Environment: real
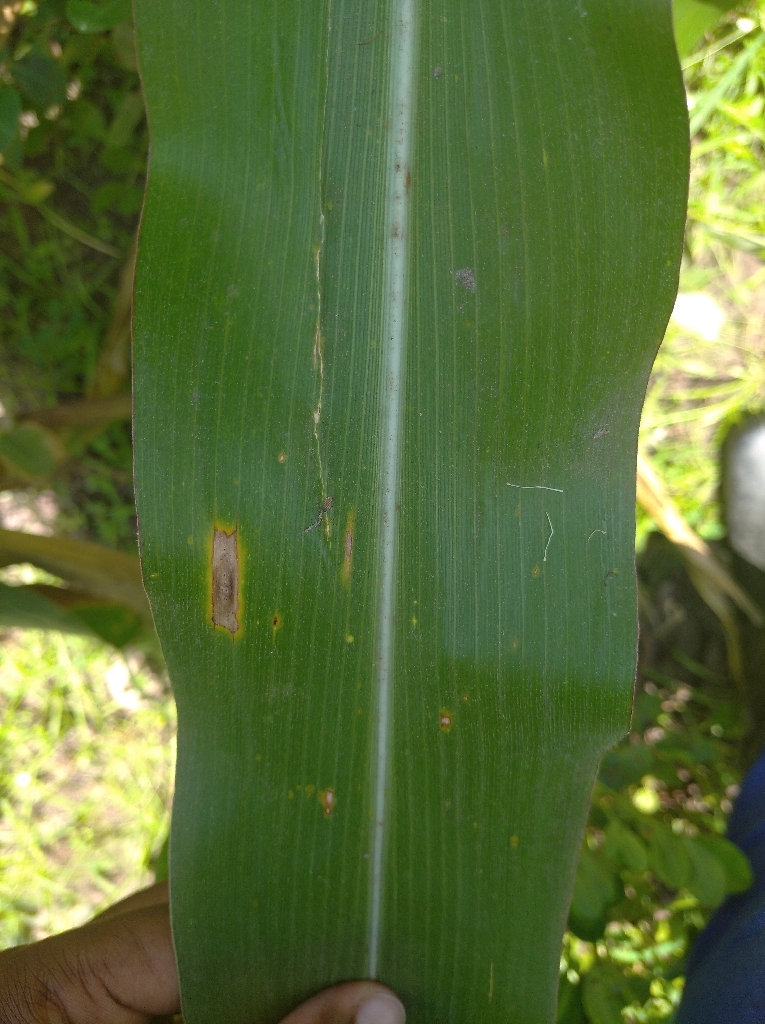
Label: northern_corn_leaf_blight